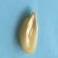
Maize quality: Good